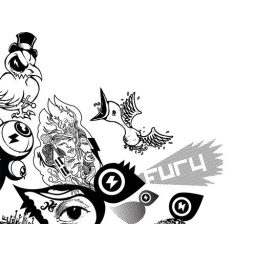
this is my bird in the teefury collaboration. buy your shirt only today! 9$